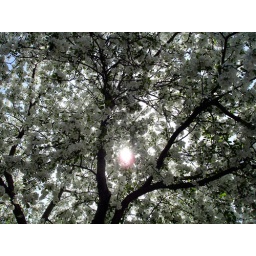
This crabapple tree near the university is particularly beautiful with its dense cover of white flowers.